Military band

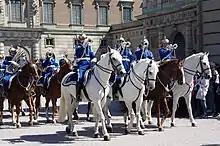
The Life Guards' Dragoon Music Corps performing during the National Day of Sweden in 2012

The military bands of Germany have two or more components depending on instrumentation. Military bands in Germany's "Bundeswehr" today are only composed of a military band and a Corps of Drums. Another distinguishing features are the presence of the Turkish crescent in the military bands when they are on parade and the band's conductor being assisted by a Drum major, as well as the inclusion of fanfare trumpeters. The military bands of Germany have also influenced the development of military bands throughout South America.